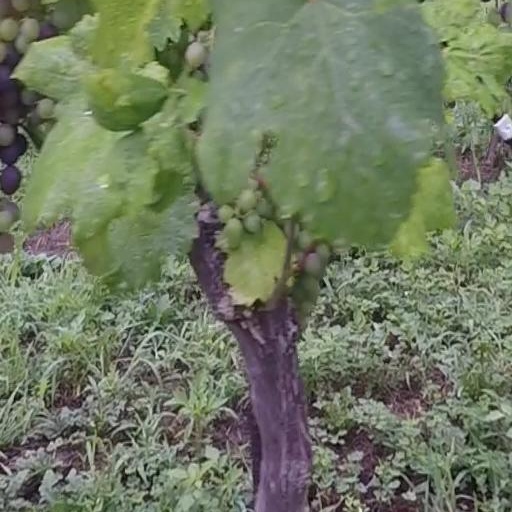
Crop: grape